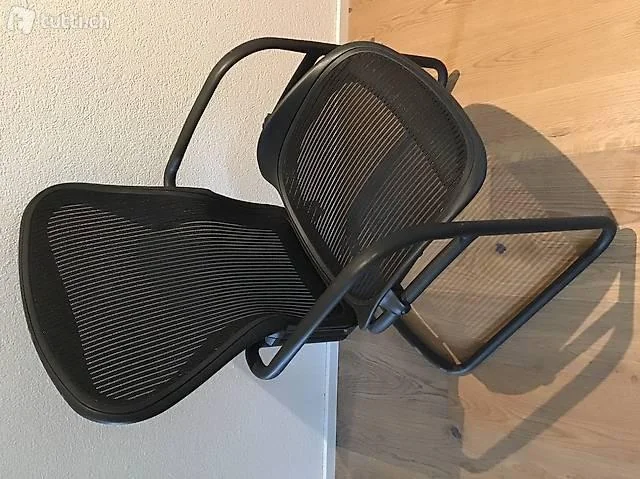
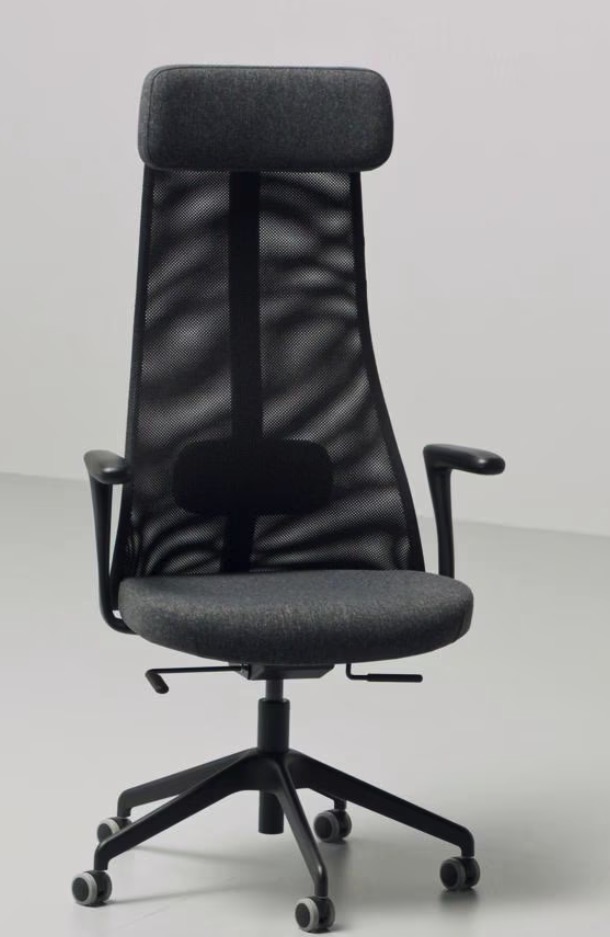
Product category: items_chair
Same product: no